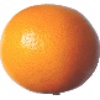
Label: Grapefruit Pink 1